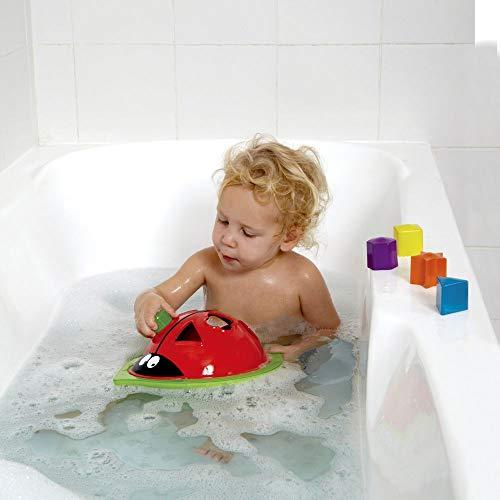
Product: Edushape Ladybug Sorter
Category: Toys & Games | Baby & Toddler Toys
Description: Contains 8 pieces; Edushape products are made with BPA and phthalate free plastic; Recommended for ages 10 months and up.
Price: $17.69